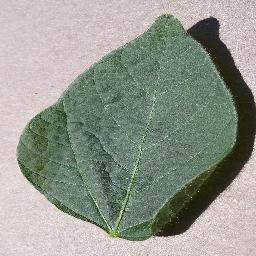
Label: Soybean___healthy